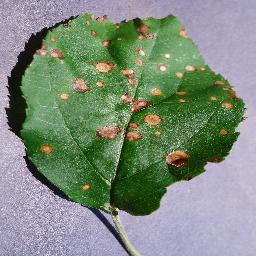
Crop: apple
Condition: black_rot